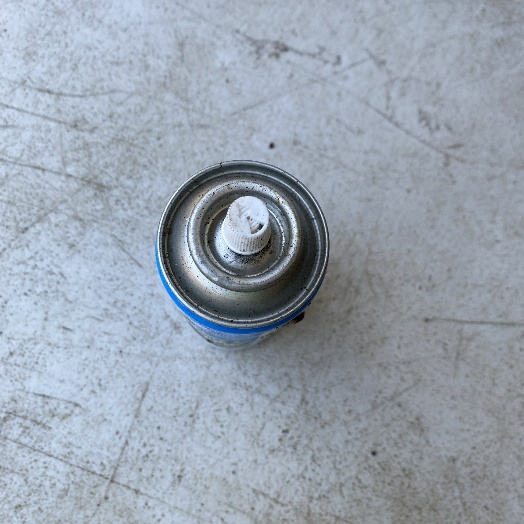
Label: Metal